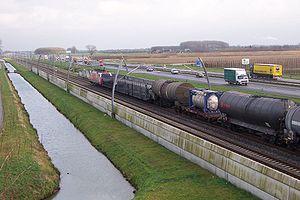
La ligne de la Betuwe, dite Betuweroute, est une ligne ferroviaire néerlandaise longue de 160 km, affectée au transport de marchandises. Elle relie le port de Rotterdam à la frontière allemande. Elle doit son nom à la région de la Betuwe qu'elle traverse.